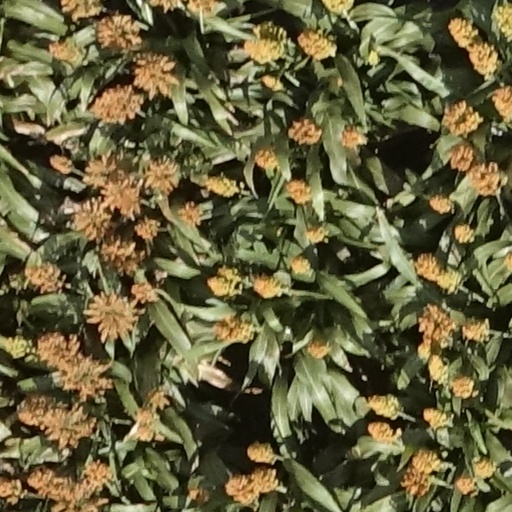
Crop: sorghum